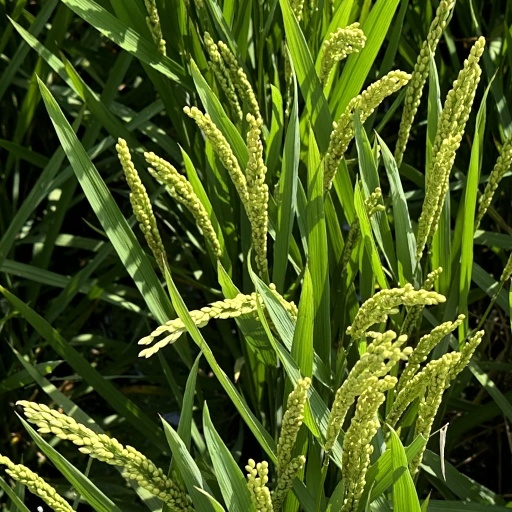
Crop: rice